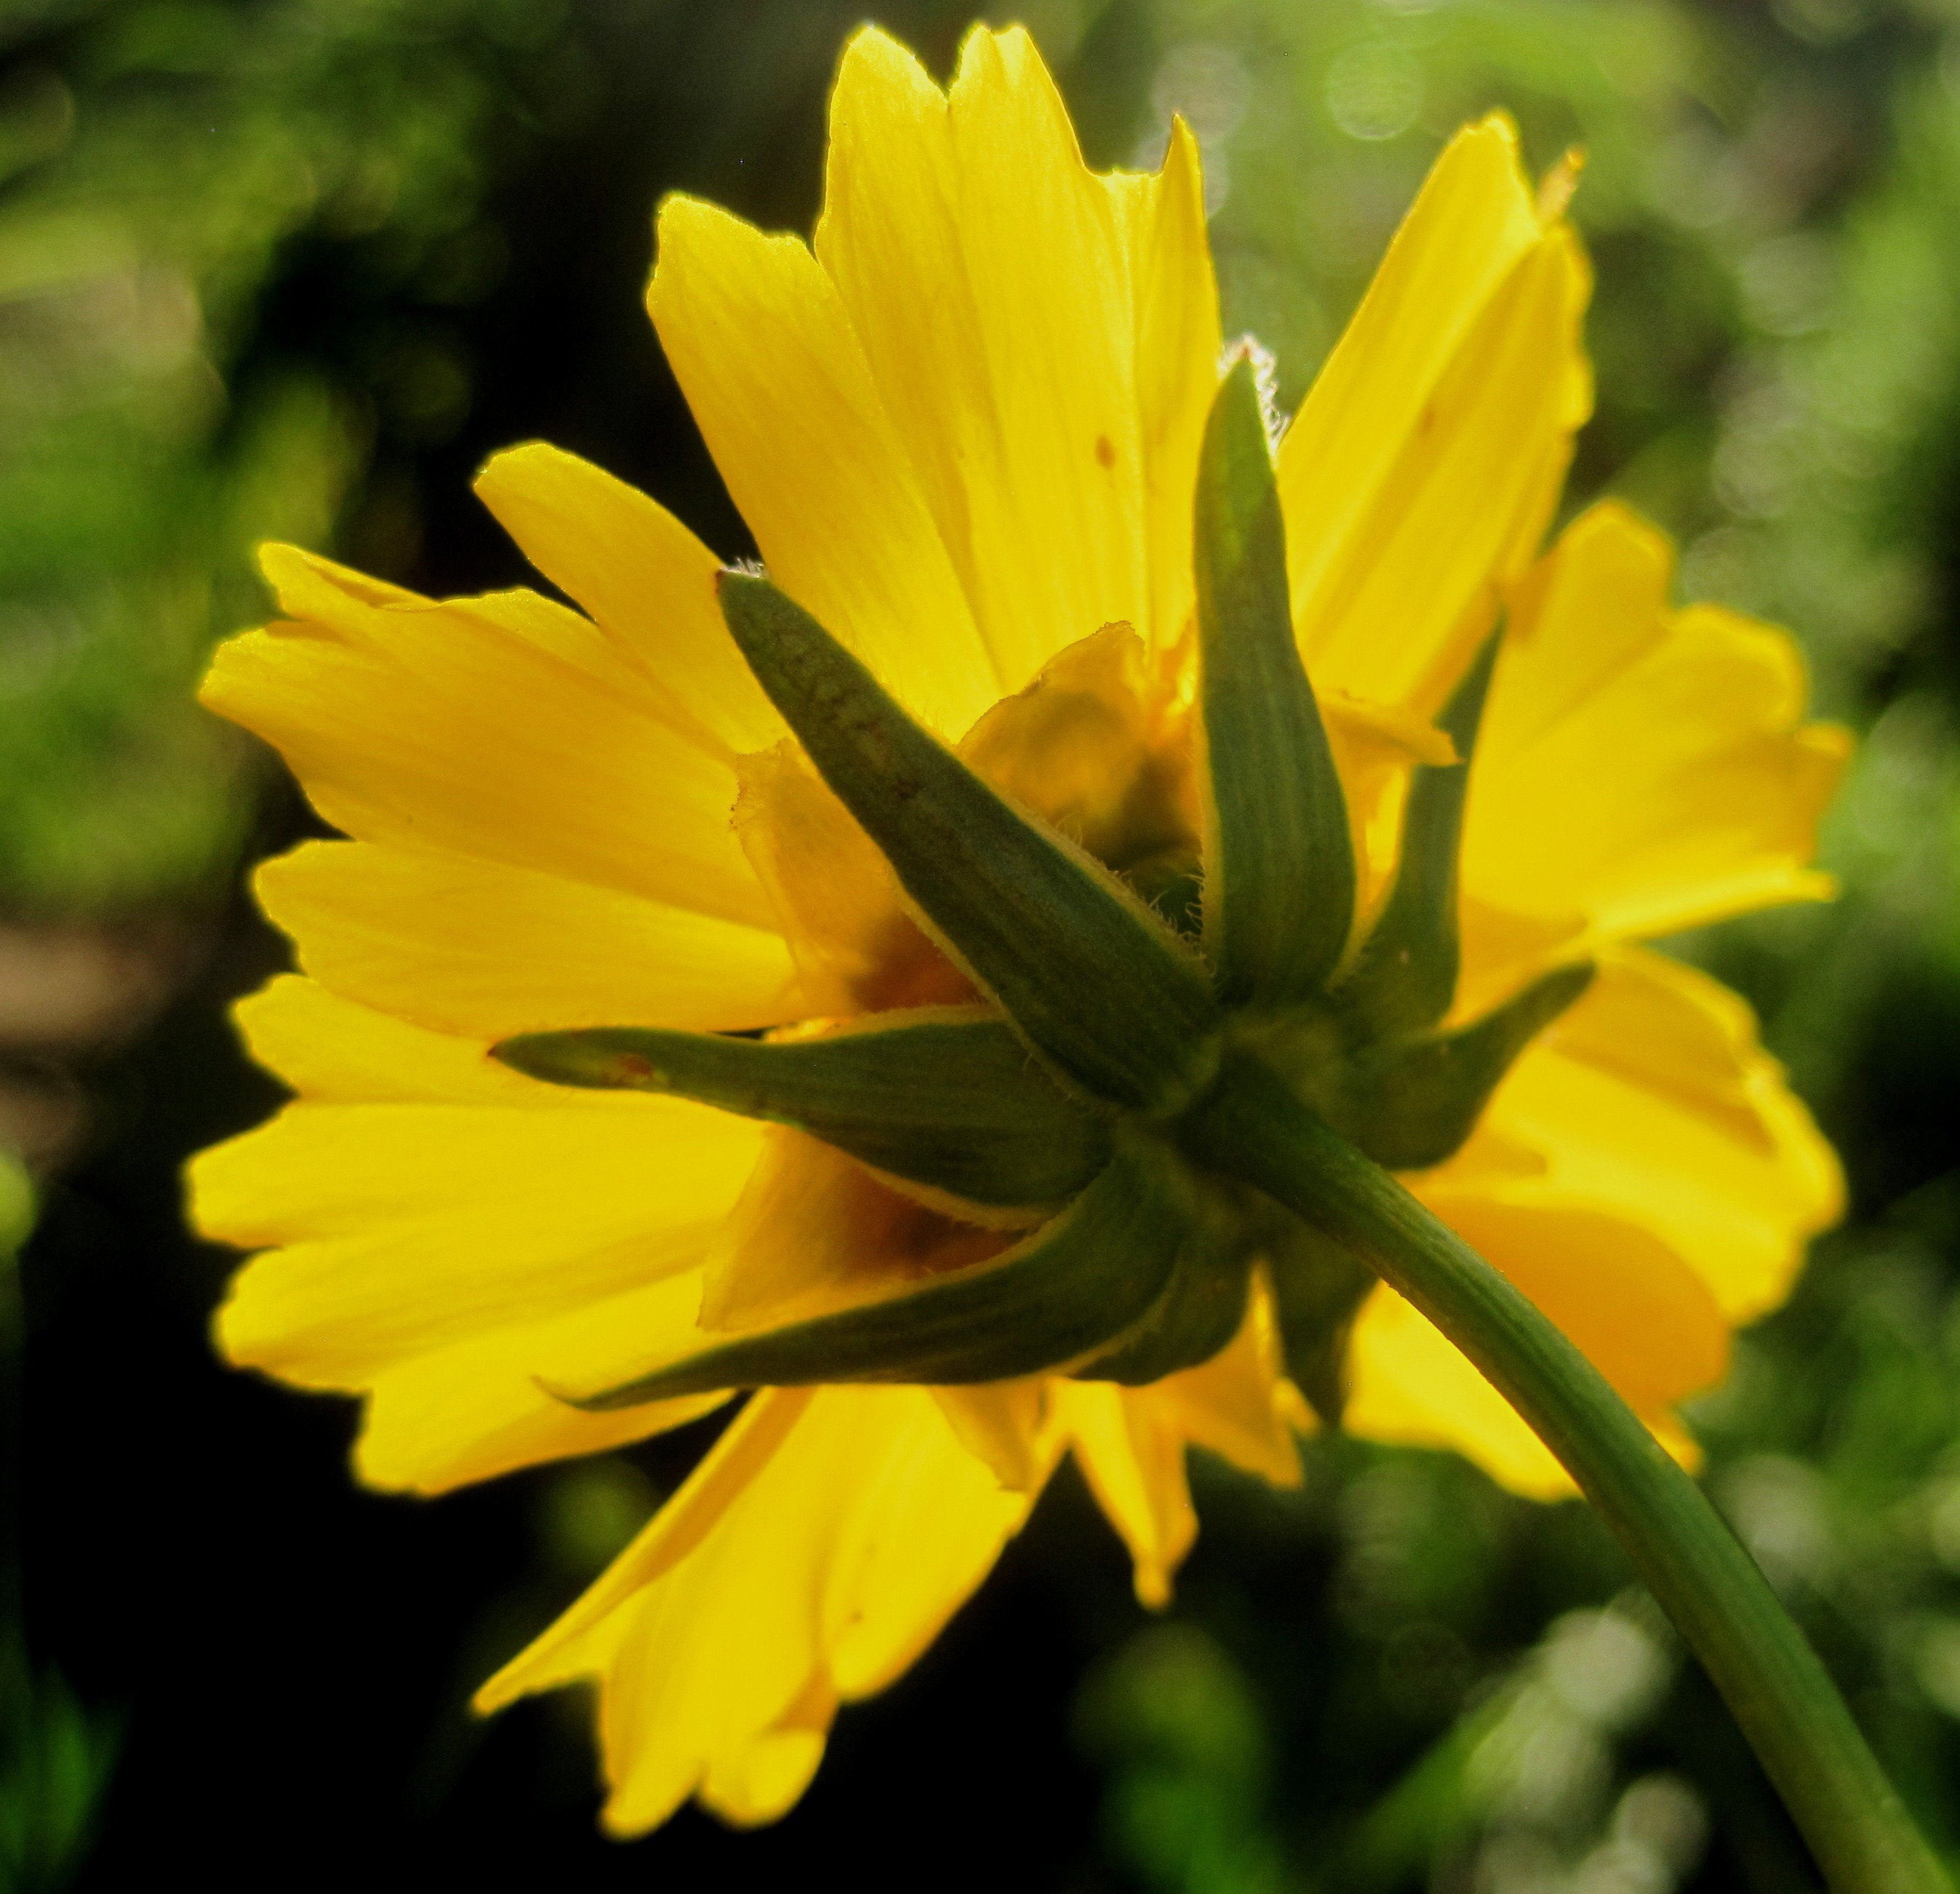
plant, flower, petal, daisy, herb, botany, yellow, garden, flora, wildflower, bright, luminous, macro photography, flowering plant, daisy family, annual plant, plant stem, land plant